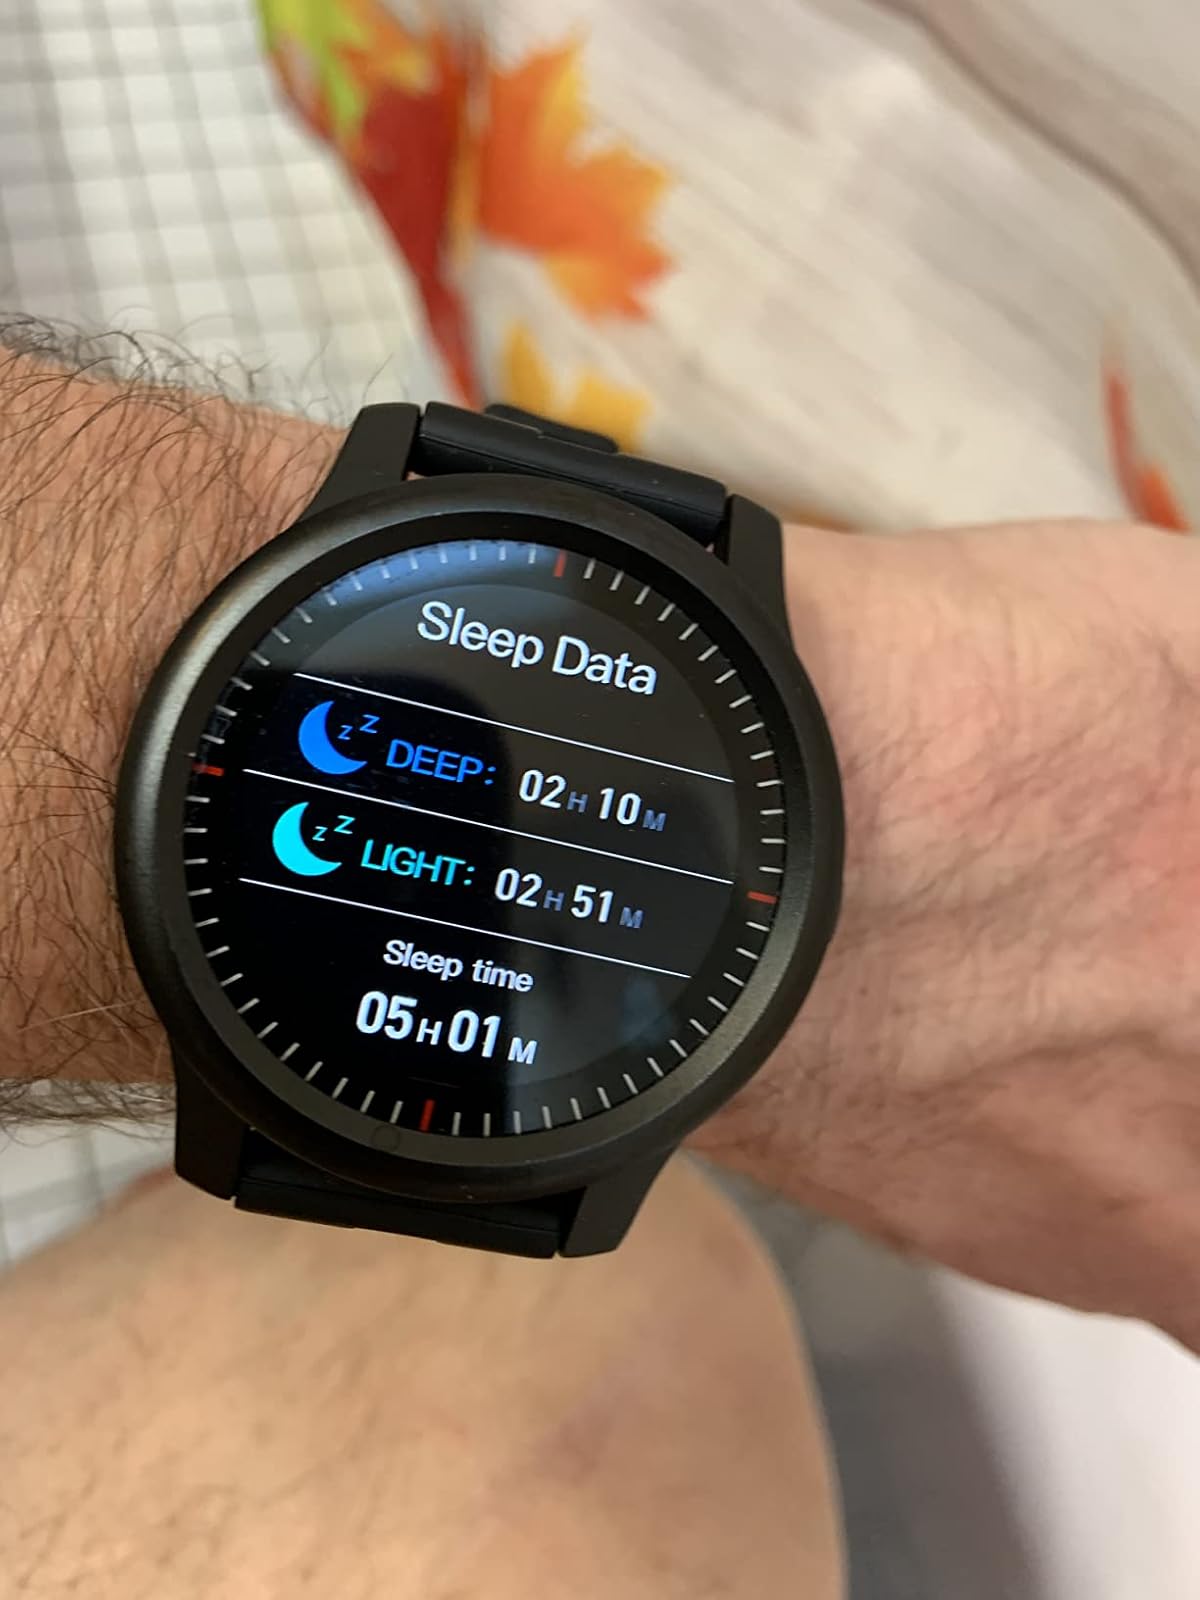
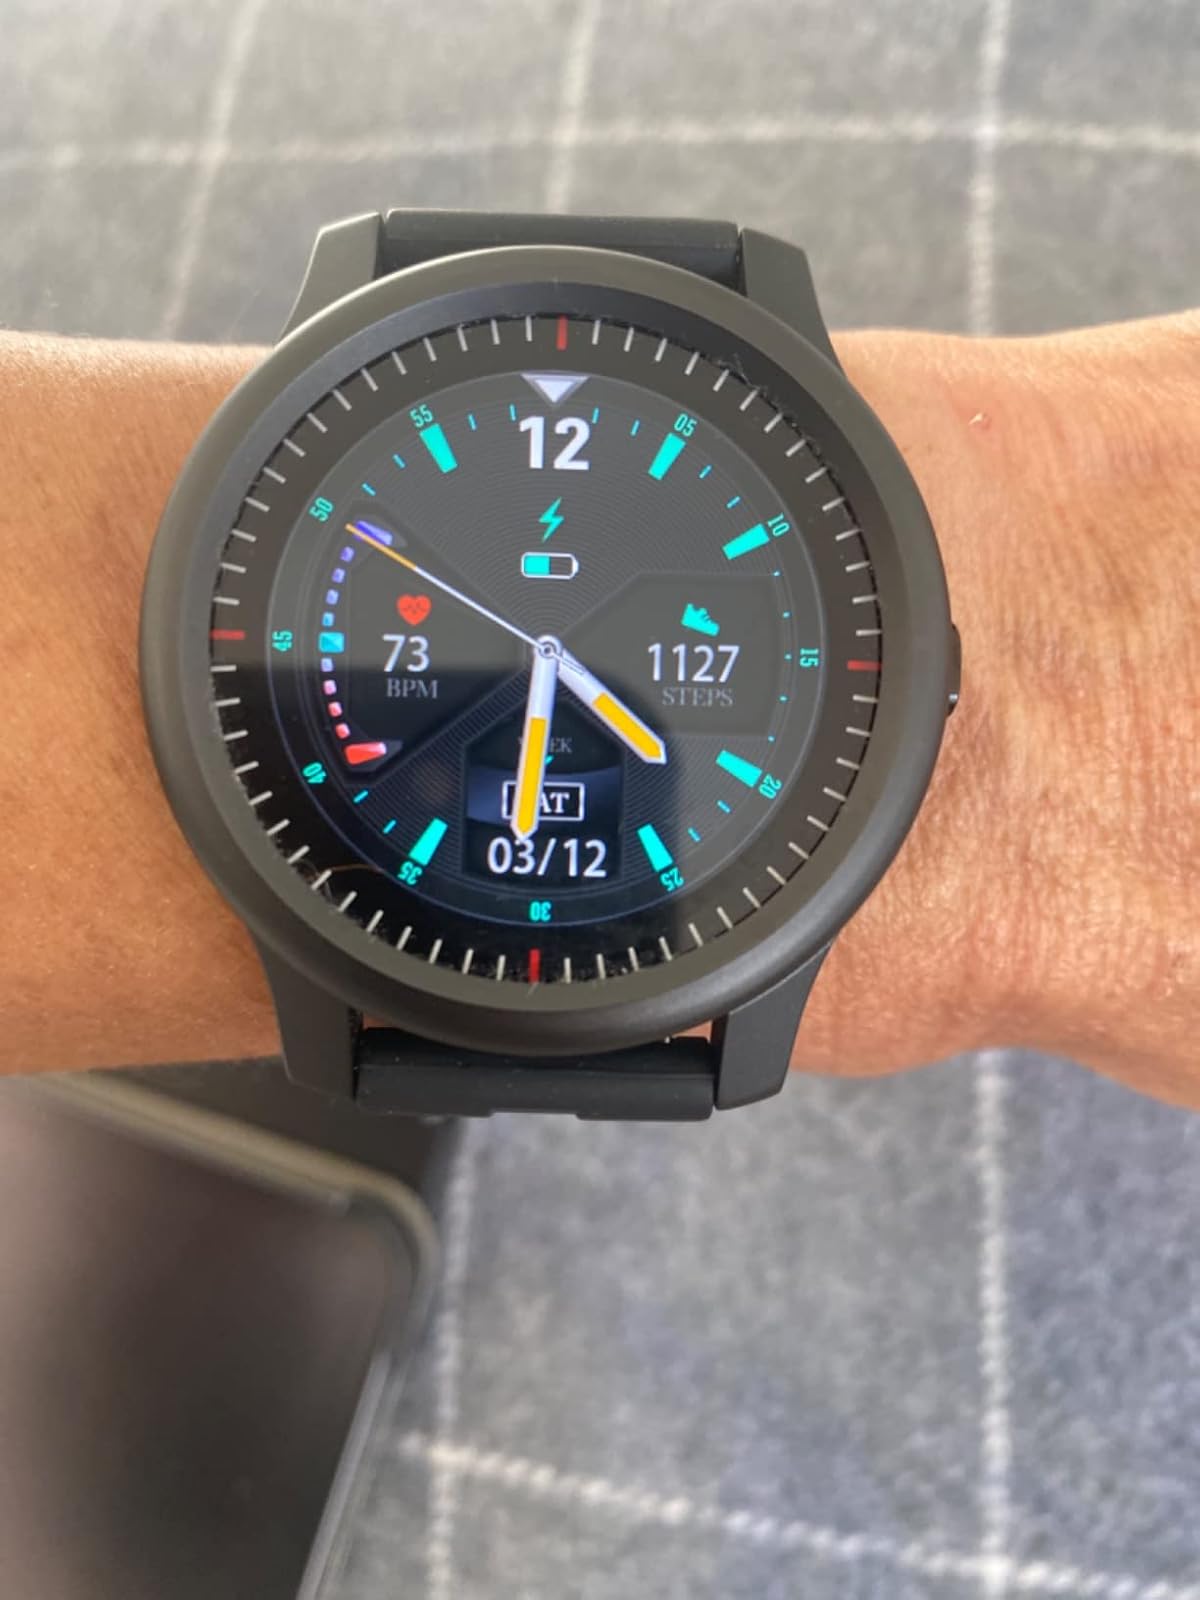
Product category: smartwatch
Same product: yes